Wilhelm Busch

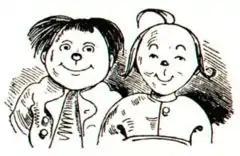
A scene from "Max and Moritz"

Kleine's private lessons for Busch also were attended by Erich Bachmann, the son of a wealthy Ebergötzen miller. Both became friends, according to Busch the strongest friendship of his childhood. This friendship was echoed in the 1865 story, "Max and Moritz". A small pencil portrait by the 14-year-old Busch depicted Bachmann as a chubby, confident boy, and showed similarities with Max. Busch portrayed himself with a "cowlick", in the later "Moritzian" perky style.